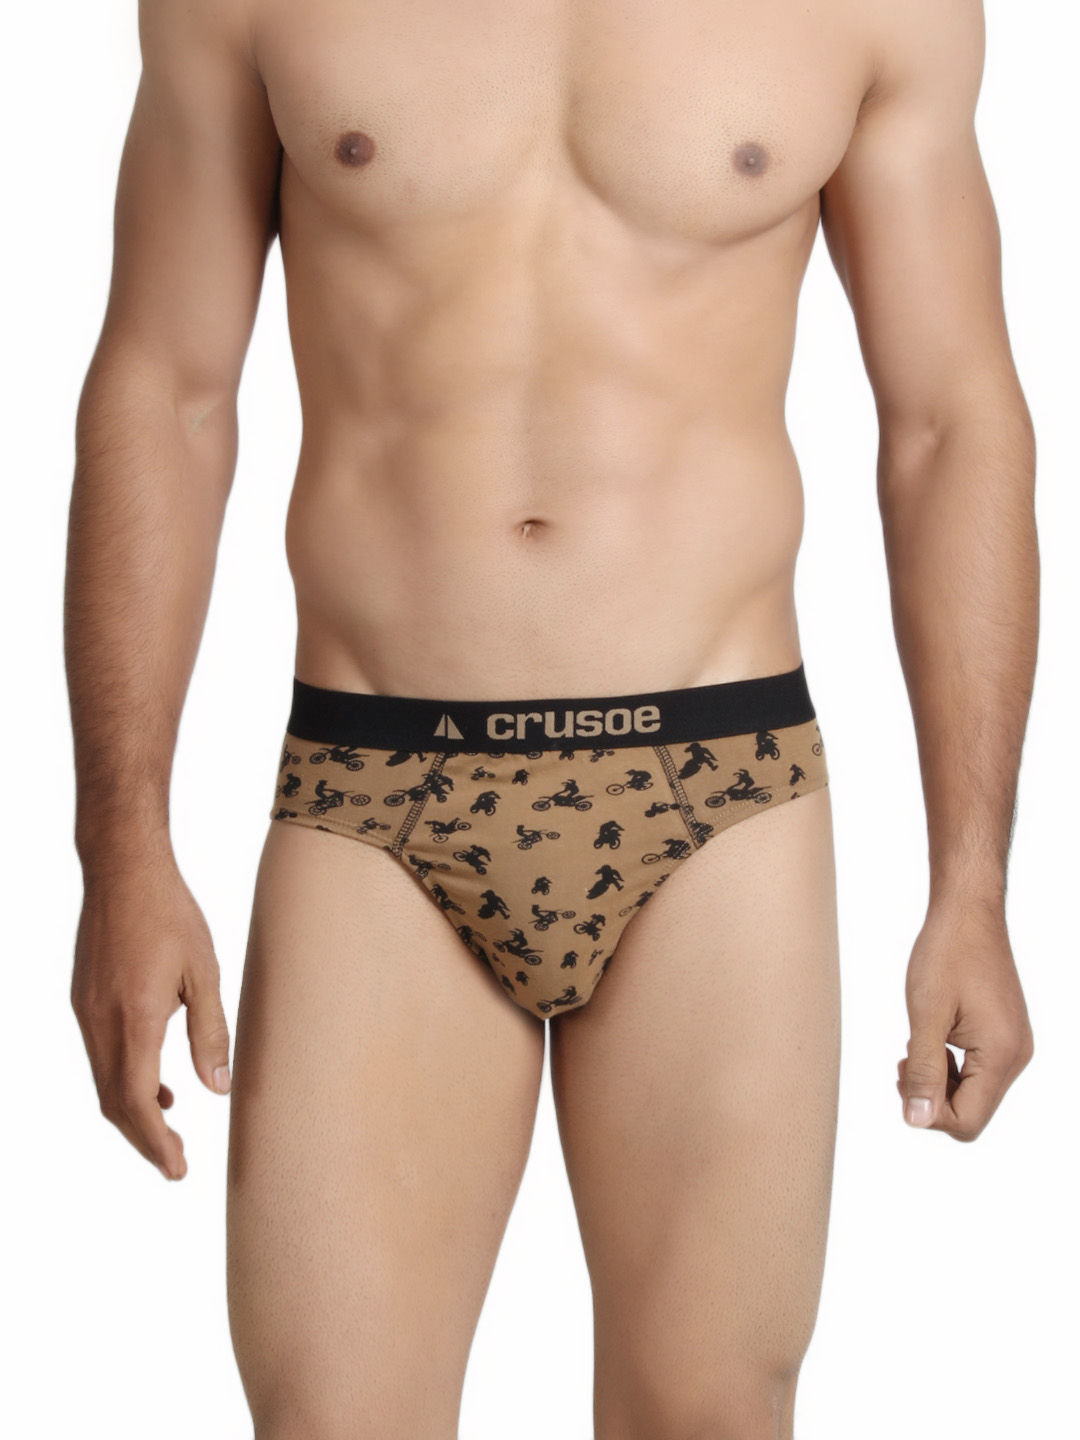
Crusoe Men Small Biker Brown Brief
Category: Apparel / Innerwear / Briefs
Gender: Men
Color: Brown
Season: Summer 2016
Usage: Casual